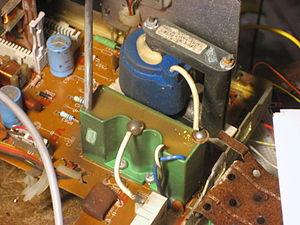
Un multiplicateur de tension est un circuit électrique redresseur, ayant pour entrée une tension alternative et pour sortie une tension continue plus élevée que celle d'entrée. Il utilise typiquement des condensateurs et des diodes.